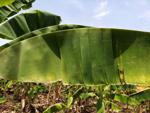
Label: segatoka